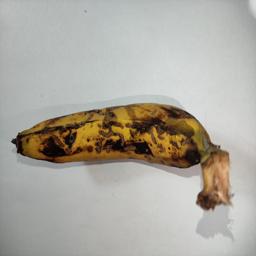
Banana variety: Sagor Kola